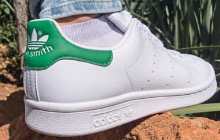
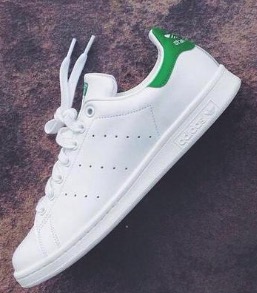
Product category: misc
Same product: yes